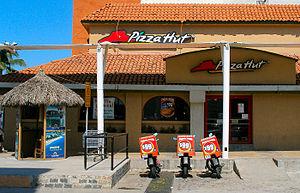
Pizza Hut, Inc. est une chaîne de restauration rapide en franchise dont le siège social est situé dans la région de Dallas au Texas. Elle est spécialisée dans les pizzas, mais ses menus comprennent également des salades, des desserts et des plats cuisinés à base de pâtes.